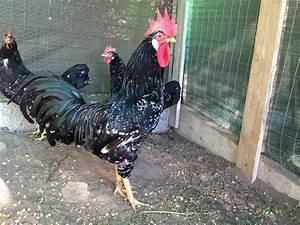
chicken